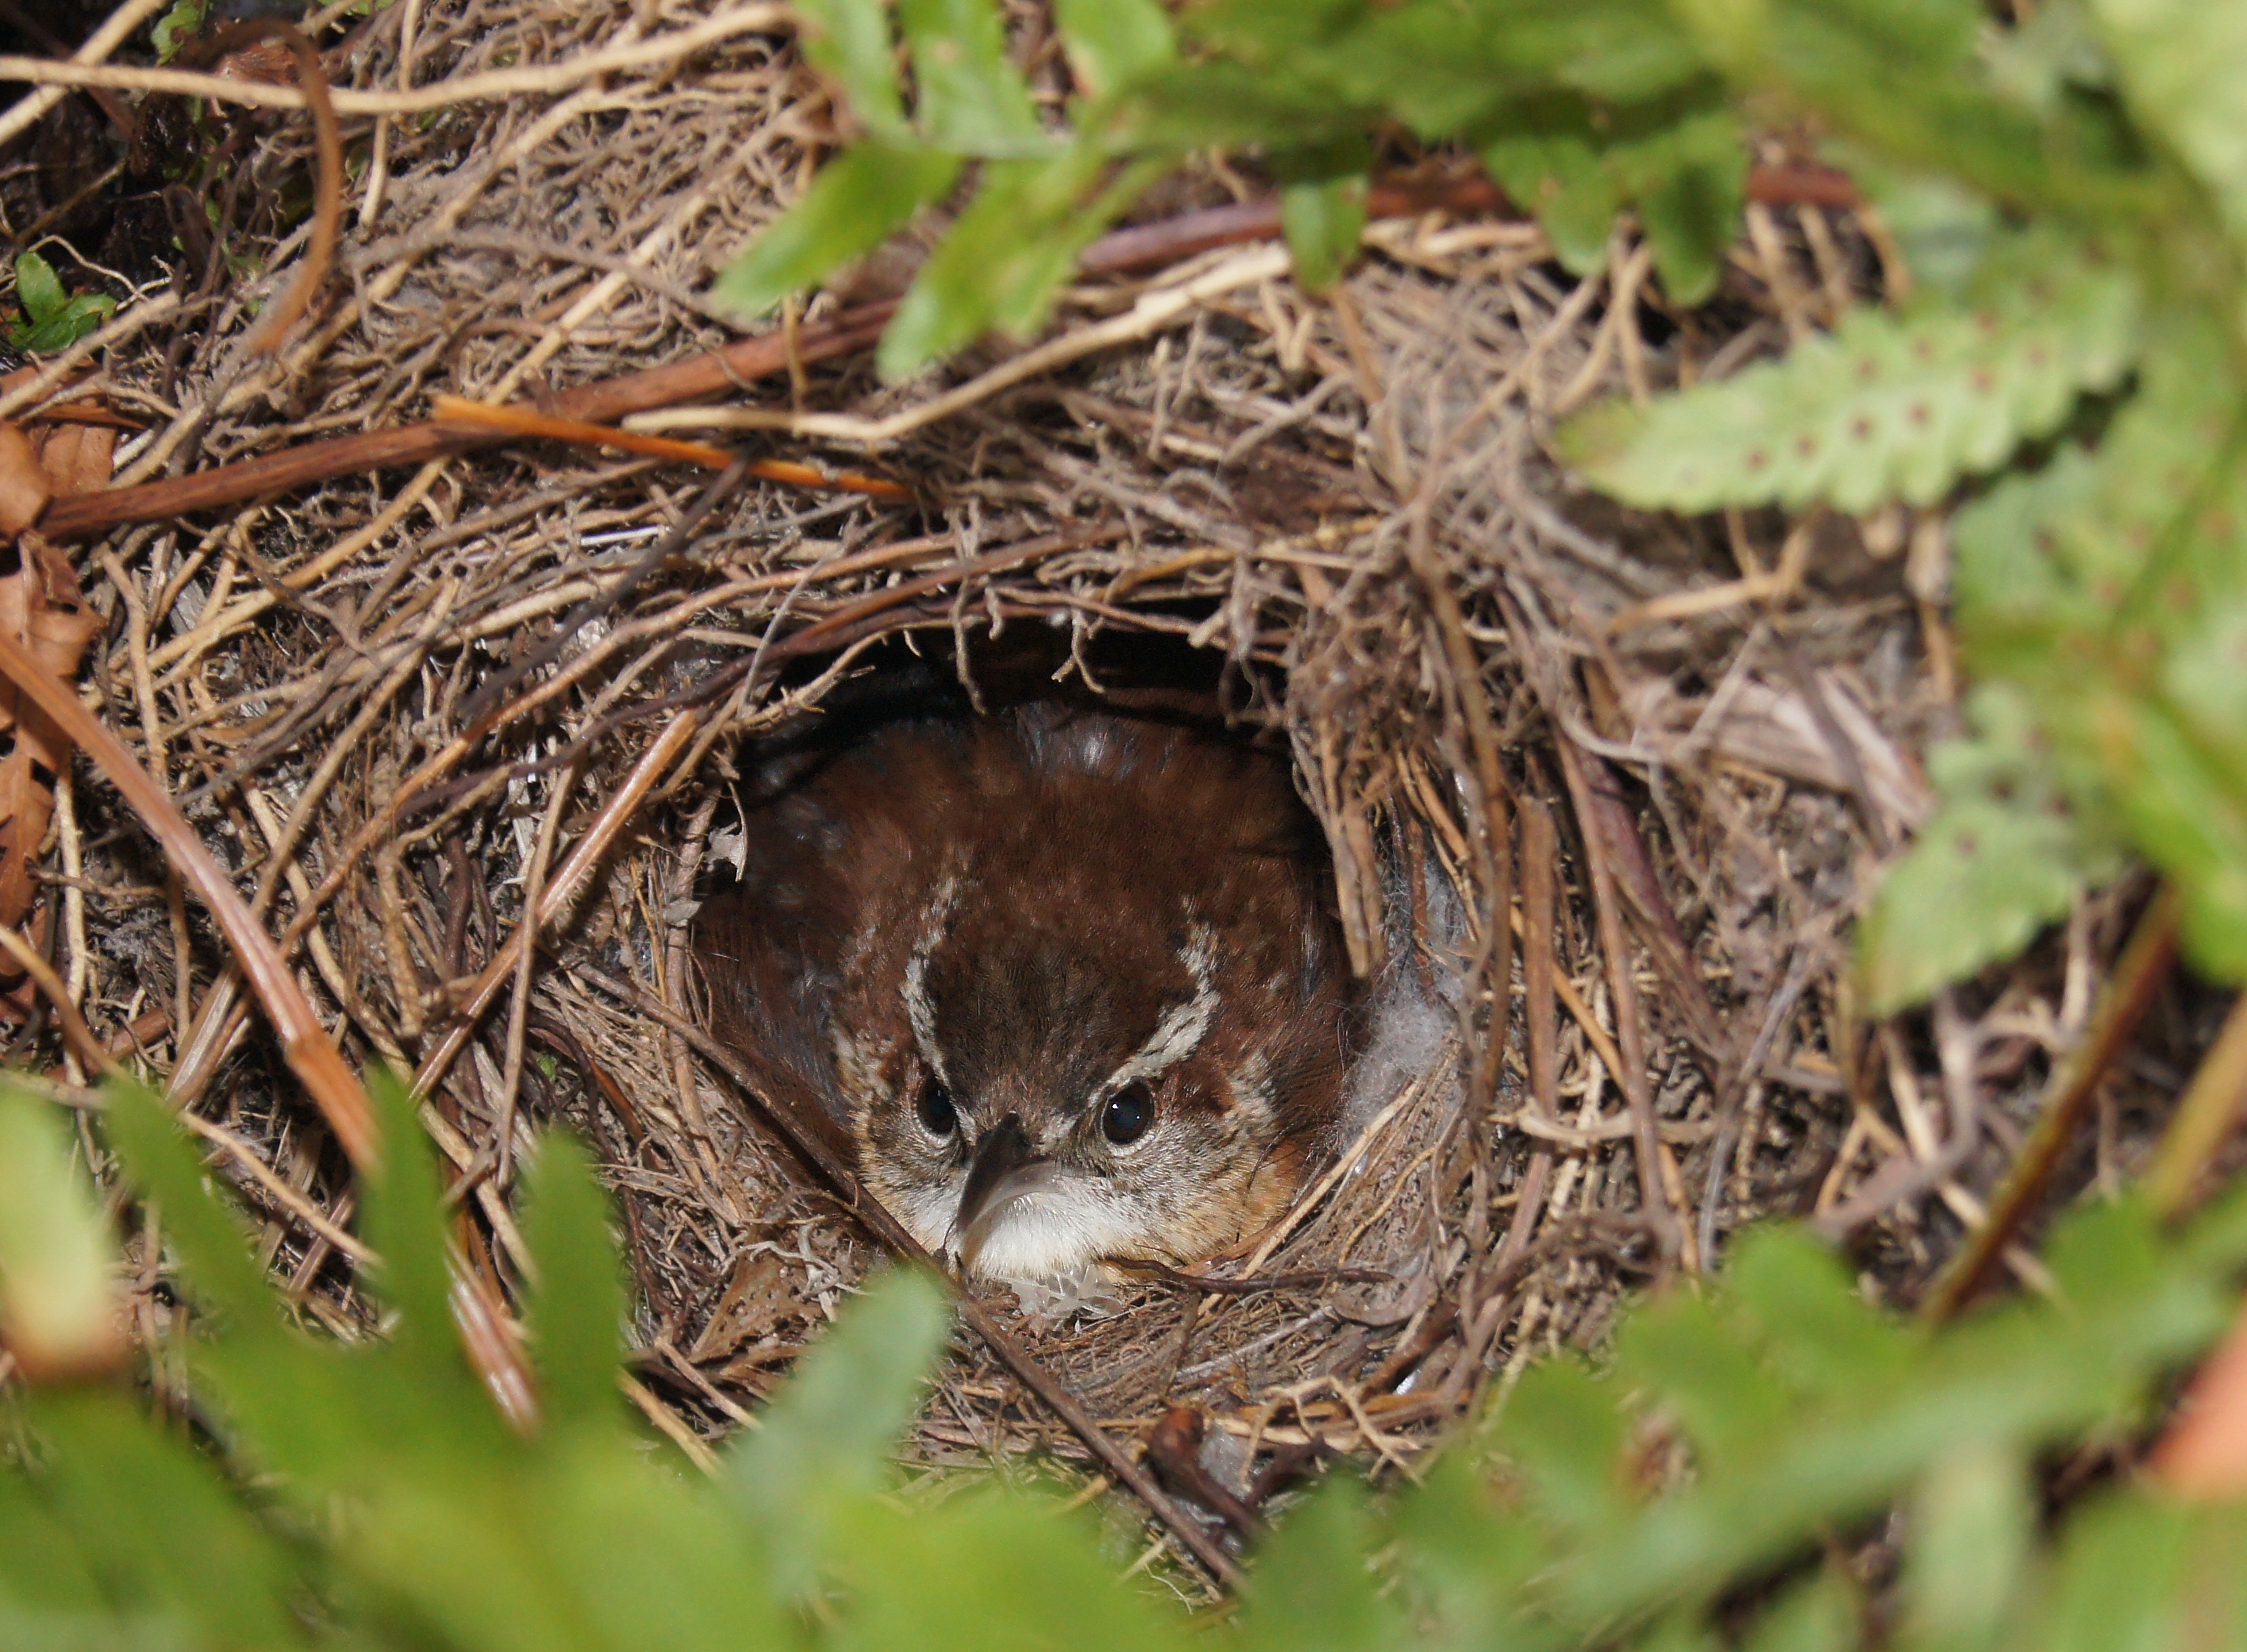
nature, branch, bird, animal, cute, wildlife, wild, spring, natural, brown, baby, fauna, egg, bird nest, sparrow, nest, nesting, wren, old world flycatcher, perching bird